Hugh Mackenzie (Royal Navy officer)

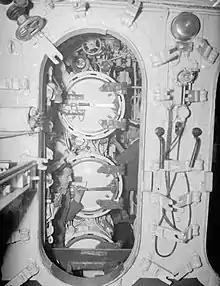
On board . Torpedo hands at the three port forward tubes. "Osiris" had eight tubes, six forward and two aft.

In April 1939, Mackenzie was posted to . The boat was almost lost during a test dive when a rivet popped out. On 27 September 1939, "Osiris" sailed for Malta to join the 1st Submarine Flotilla. She embarked on her first war patrol on 31 May 1940, and was at sea when Italy declared war on the UK on 10 June 1940. On the night of 16 August, "Osiris" was on her third war patrol, attempting to interdict shipping between Italy and Albania, when she sighted a cargo ship off the Albanian coast. The ship, the "Morea", was empty and riding high in the water. Two torpedoes were fired at range, but apparently passed beneath her. "Osiris" then closed to within and fired two more torpedoes, which also missed. She then surfaced and engaged "Morea" with her deck gun. Despite the brilliant flashes and considerable noise from the deck gun, there was no sign of activity on board, and shells were pumped into "Morea" until she started to sink.